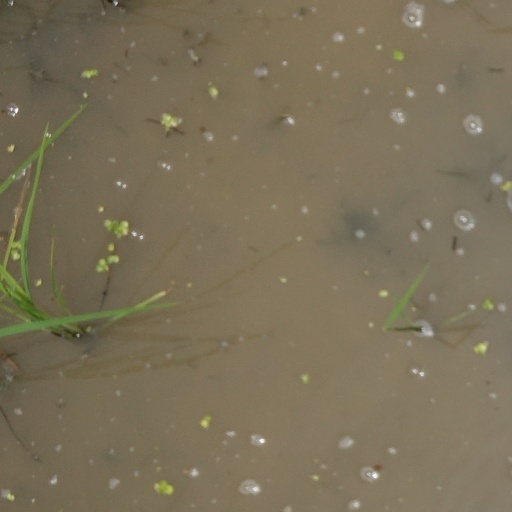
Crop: rice